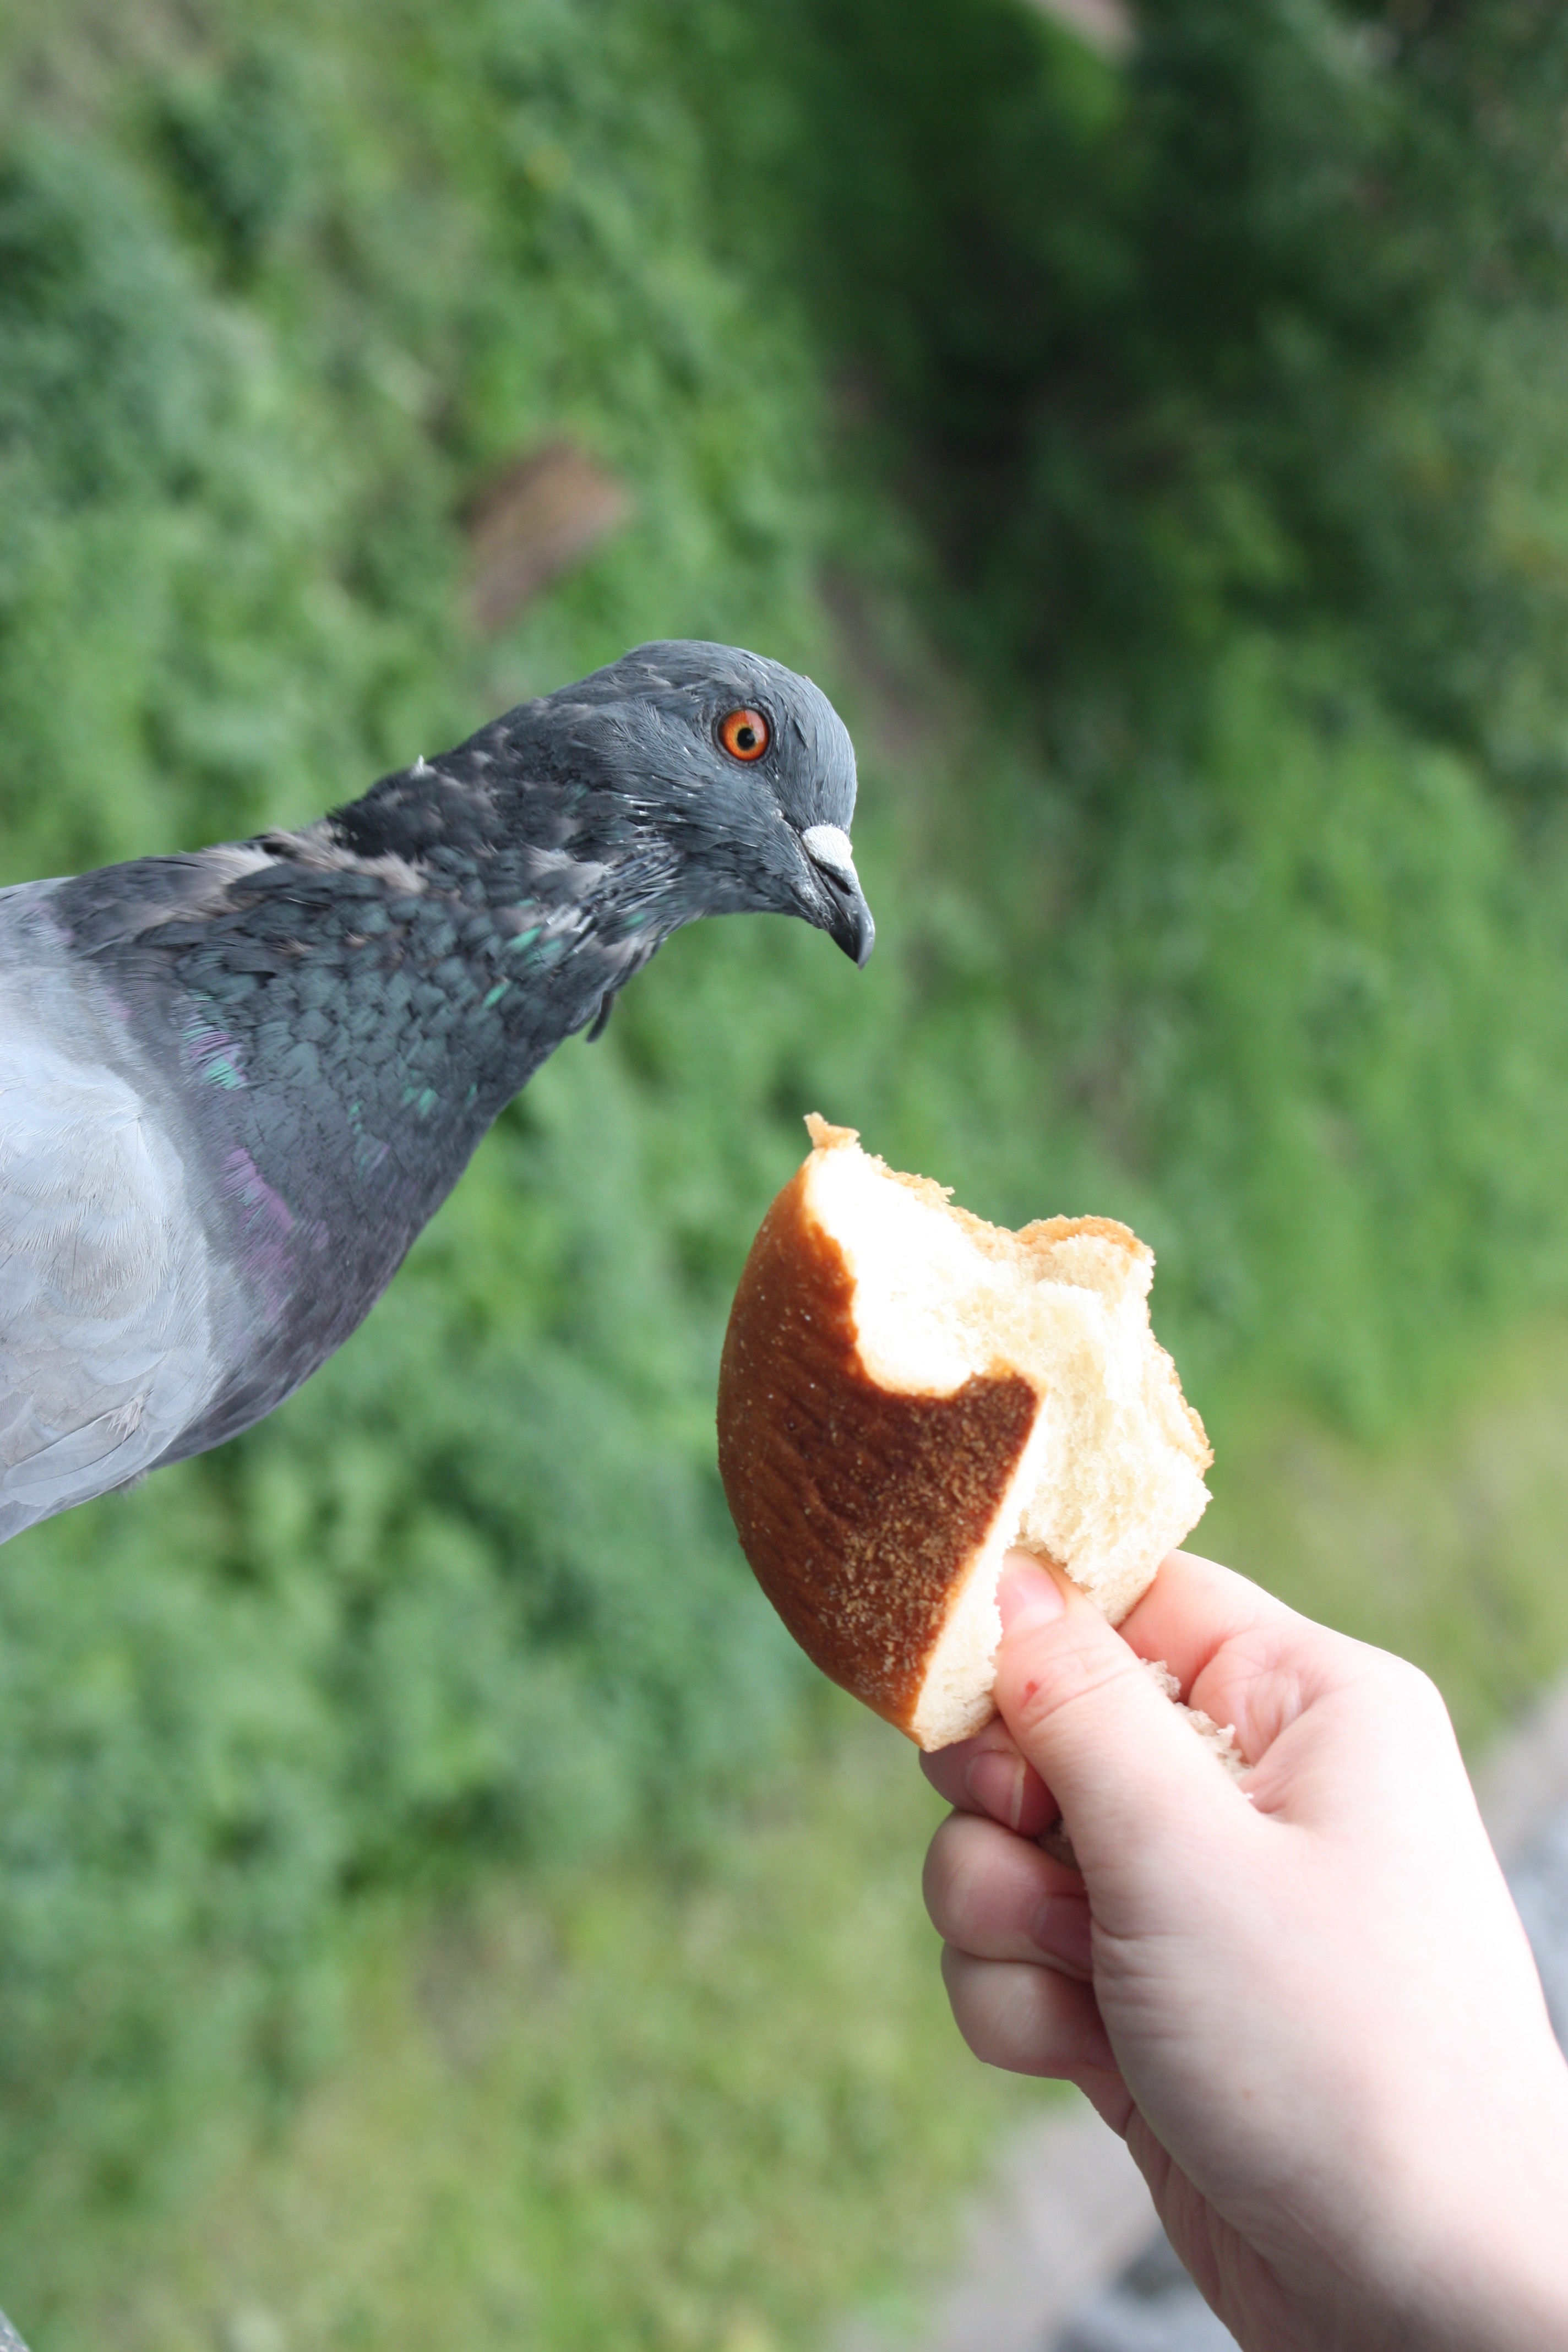
hand, nature, bird, wildlife, feed, beak, bread, fauna, muffin, birds, dove, shock, the jitters, a piece of, chit, dove colored, pigeons and doves